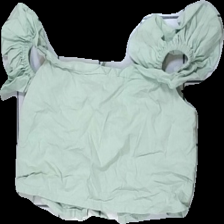
View: back
Type: Top
Category: Ladies
Brand: Zara
Colors: Green
Material: 100% Cotton
Cut: Cropped
Size: M
Season: Summer
Price range: 50-100
Recommended usage: Reuse
Description: Green cropped top